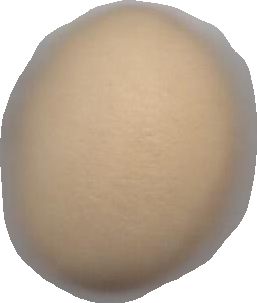
Variety: Dega